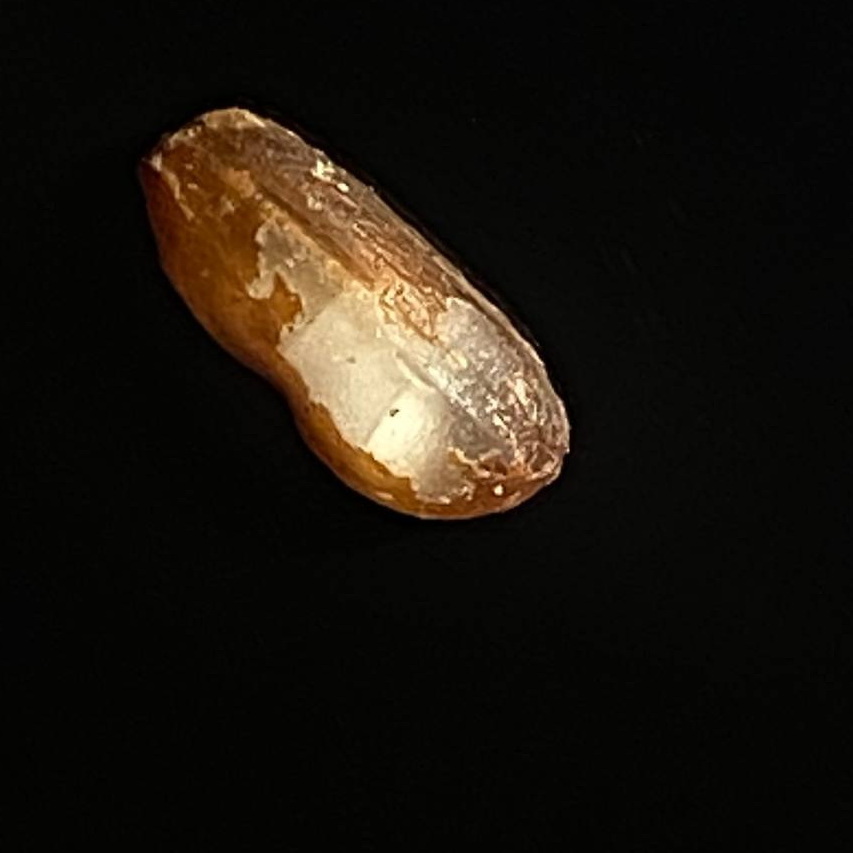
Rice variety: Lal_Biroi